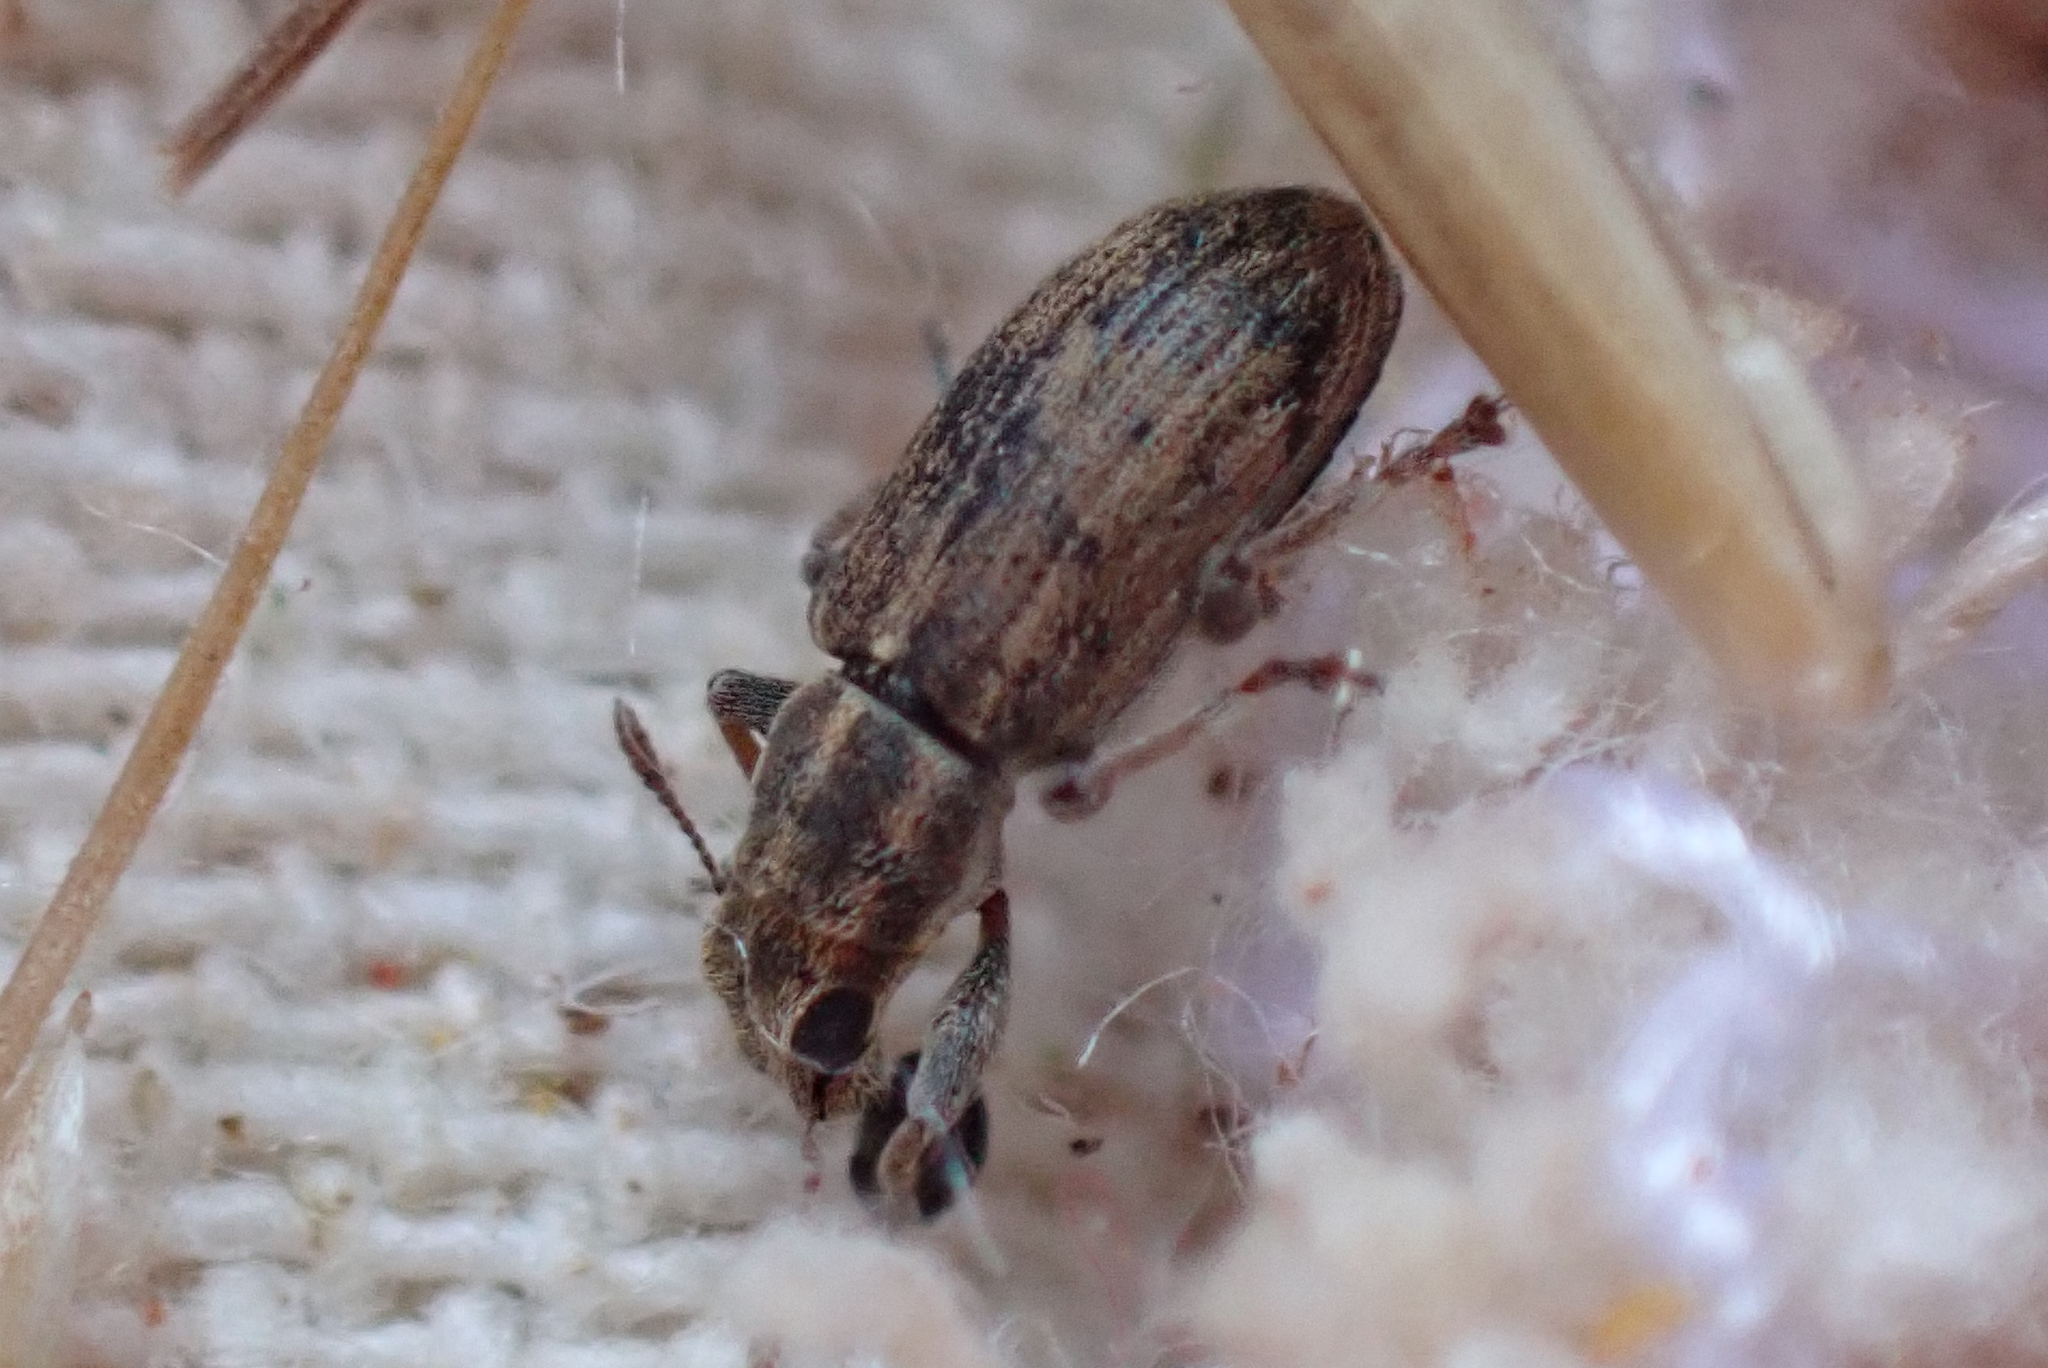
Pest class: pea_leaf_weevil